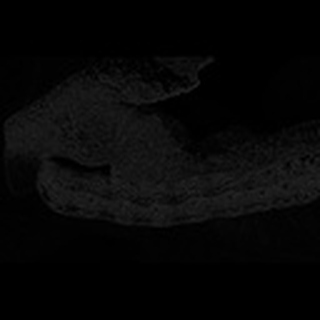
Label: cotton_army_worm